Broadcom

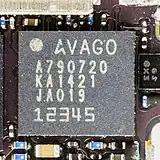
Avago chip inside an iPhone 5s

Avago Technologies announced its agreement to acquire CyOptics, an optical chip and component supplier, for $400 million in April 2013. The acquisition aimed to expand Avago Technologies' fiber optics product portfolio. In October 2013, Avago Technologies invested $5 million in Amantys, a power electronics technology provider, as part of a strategic investment agreement between the two companies.